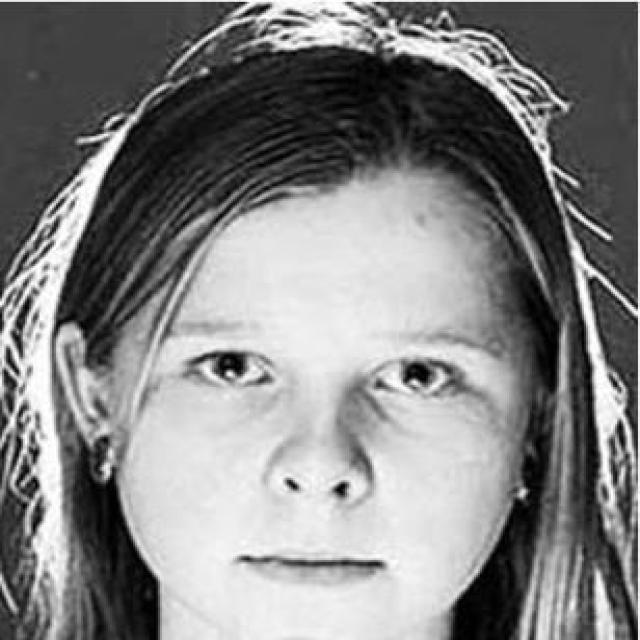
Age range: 13-20